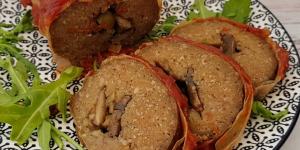
carne vegetal de avena rellena